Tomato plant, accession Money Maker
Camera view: bottom (45 deg); turntable rotation: 30 degrees
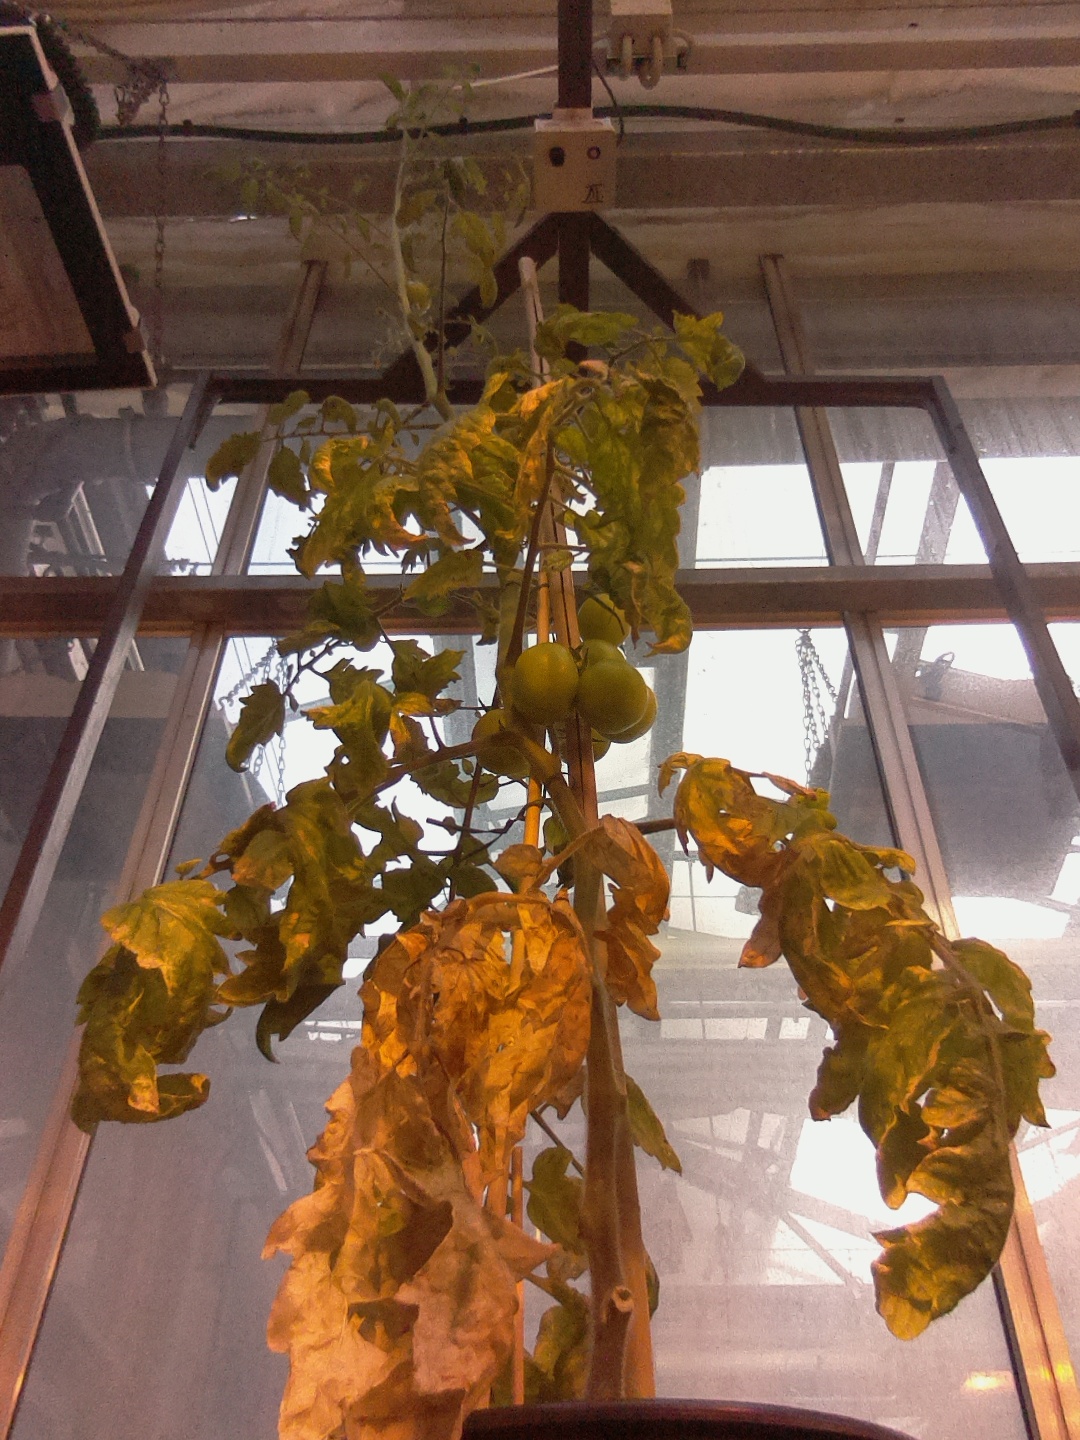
BBCH growth stage 79: 90% -100% of final fruit size